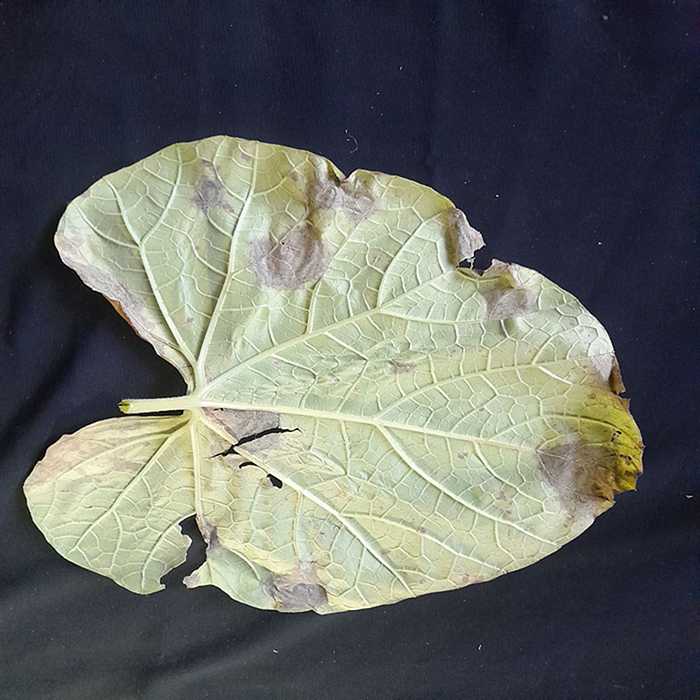
Plant: Bottle gourd
Label: Downey mildew